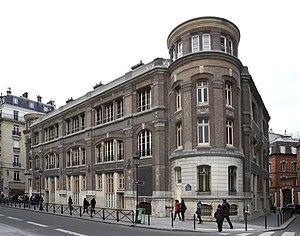
Un immeuble entier sous filet de protection. Anciennes dépendances du BHV (architecte
Xavier-François Ruel, né à Annonay le 12 novembre 1822 et mort à Cannes le 30 janvier 1900, est un commerçant, philanthrope et homme politique français, connu pour avoir fondé un grand magasin parisien, le Bazar de l'Hôtel de Ville.
La rue du Cloître-Notre-Dame est une voie située sur l'île de la Cité dans le 4ᵉ arrondissement de Paris.